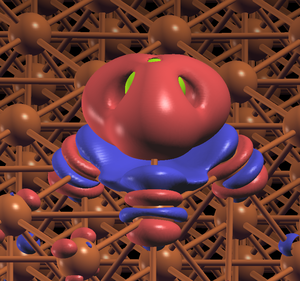
Un électrocatalyseur est un catalyseur qui participe aux réactions électrochimiques. Les matériaux catalyseurs activent et augmentent le taux de réactions chimiques sans être consommés dans le processus. Les électrocatalyseurs sont une forme de catalyseurs qui fonctionnent à la surface des électrodes. Un électrocatalyseur peut être hétérogène ou homogène. L'électrocatalyseur aide au transfert d'électrons entre l'électrode et les réactifs et / ou facilite une transformation chimique intermédiaire décrite par une demi-réaction globale.